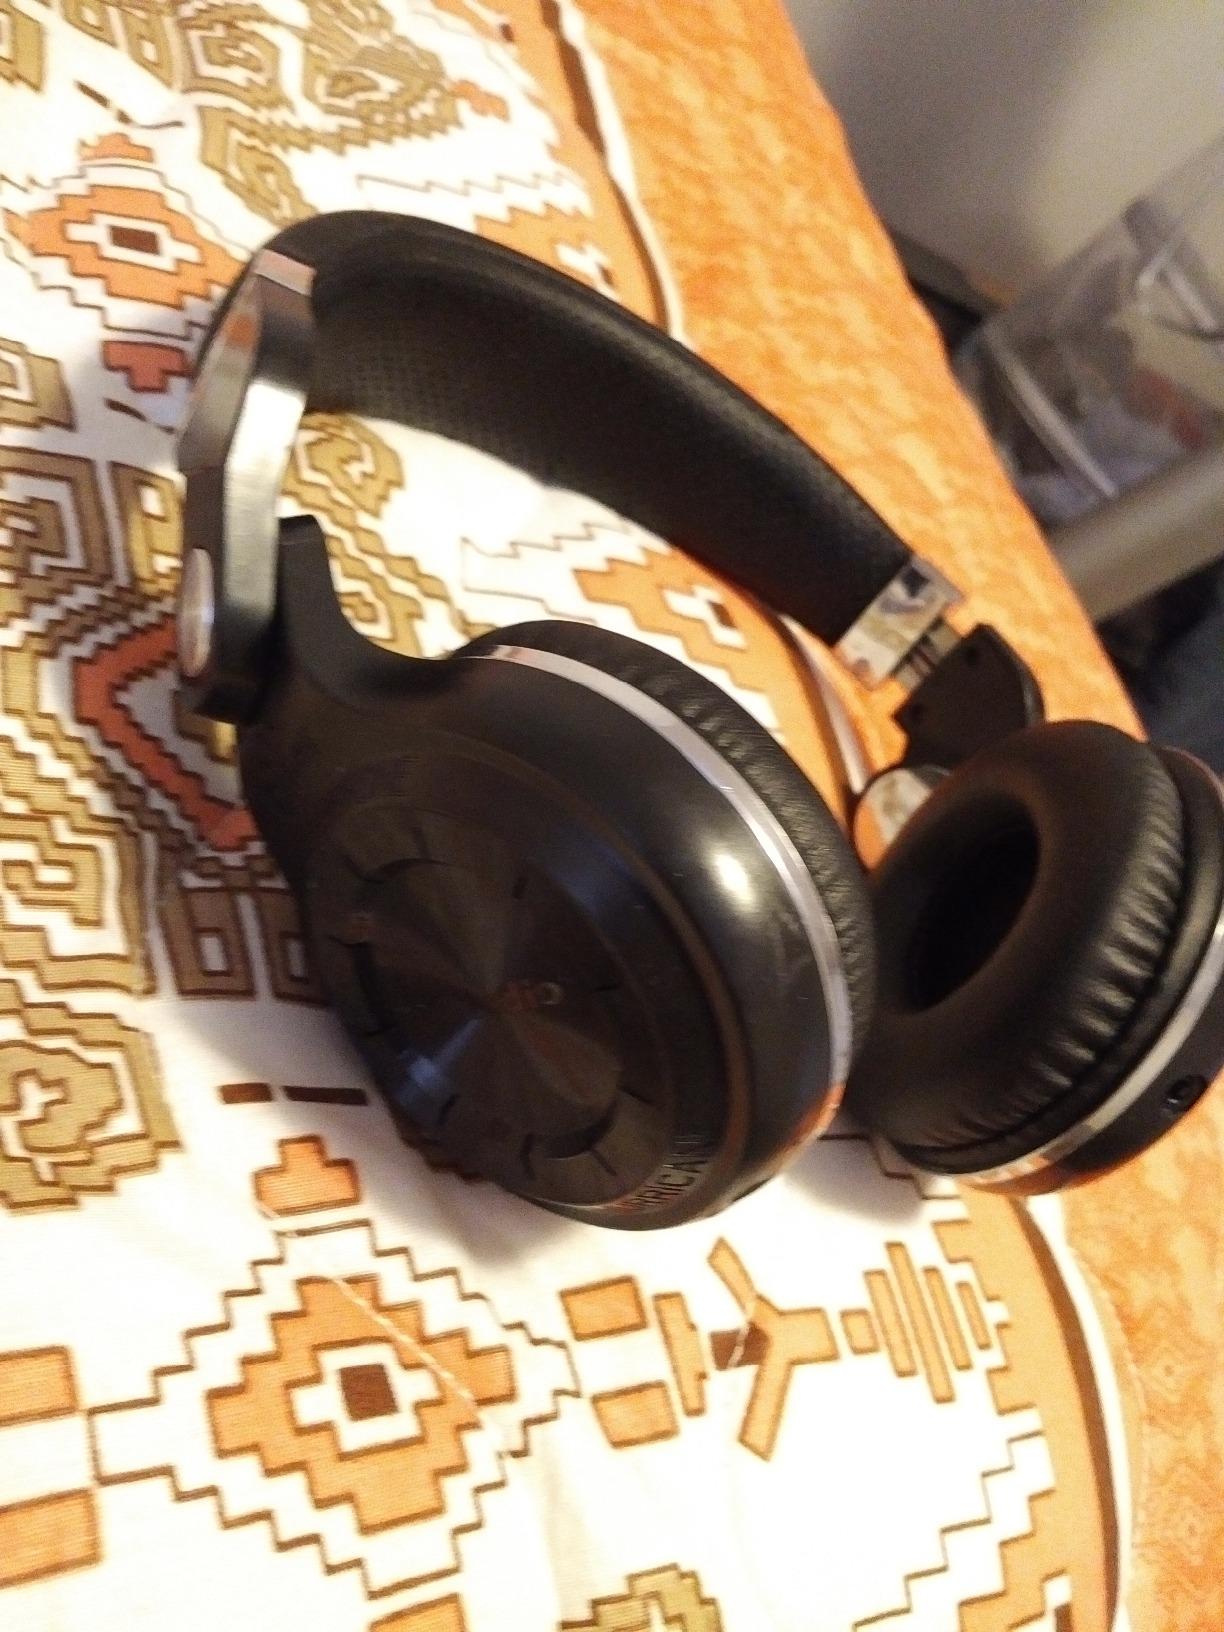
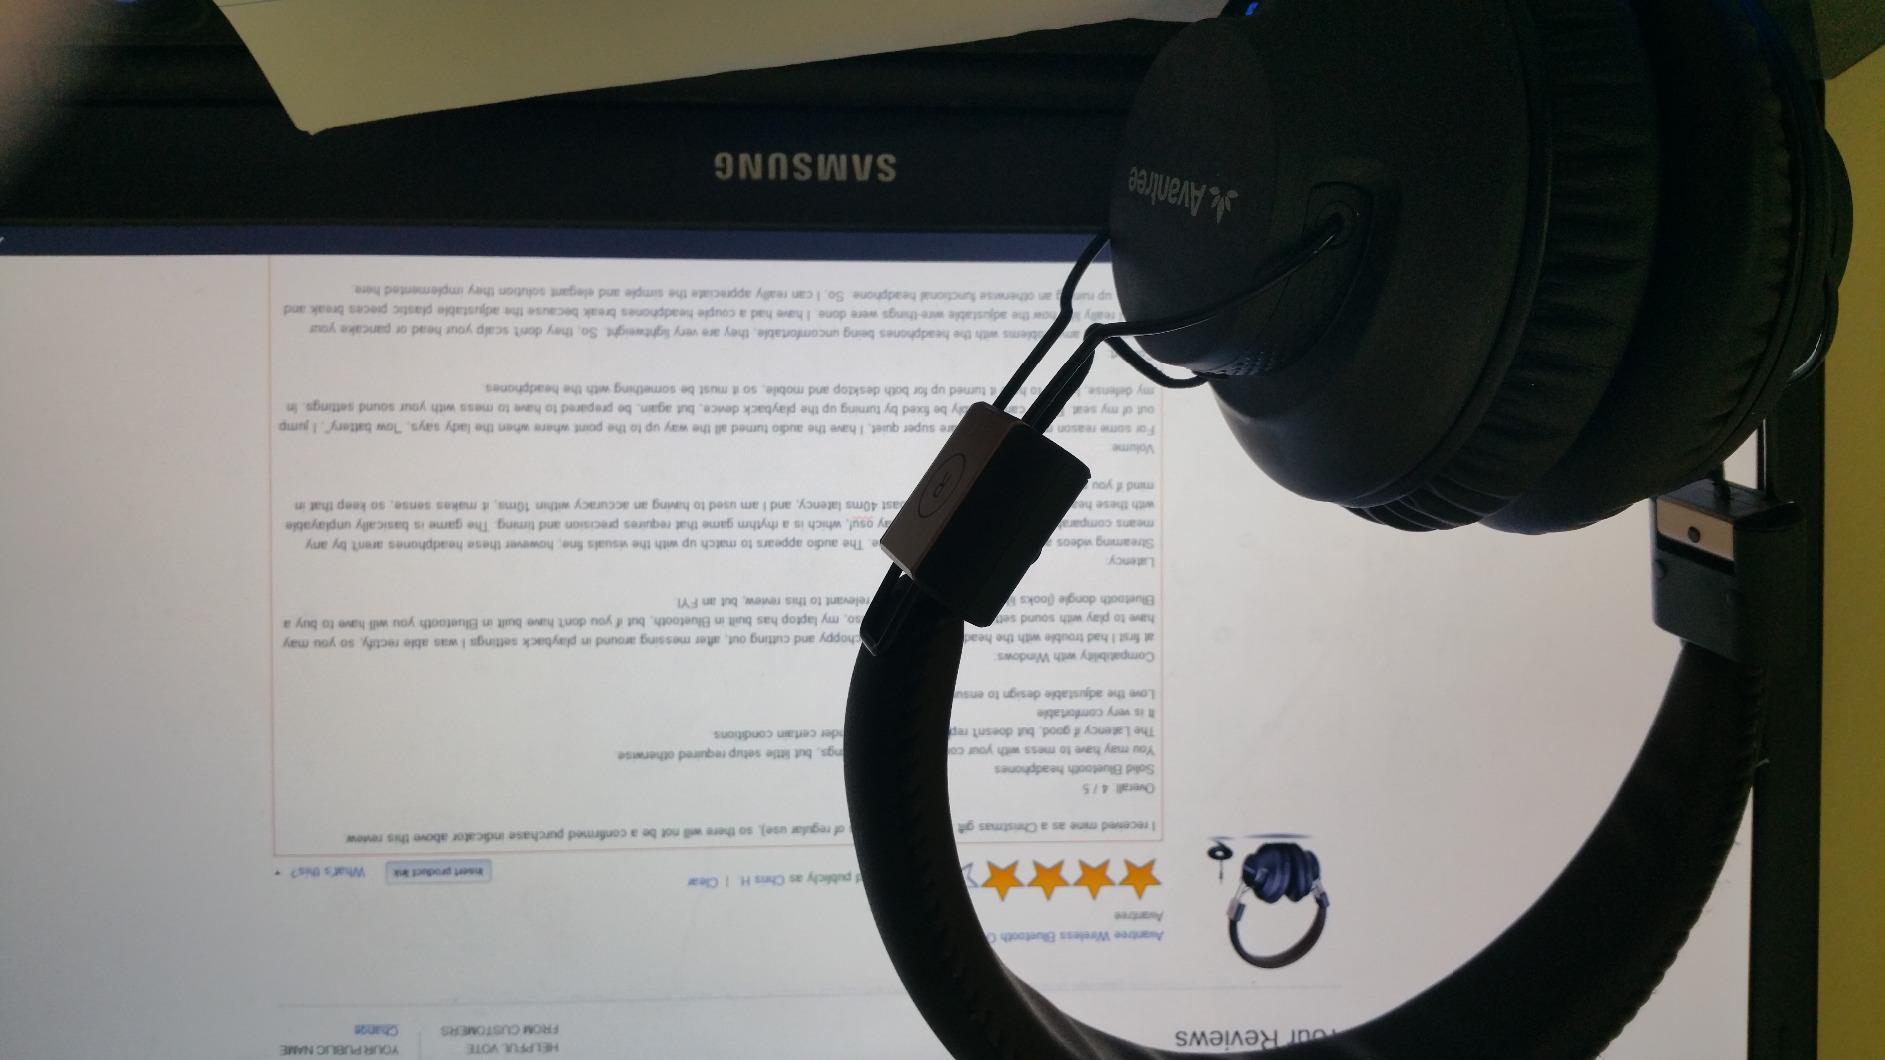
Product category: headphones
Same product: no